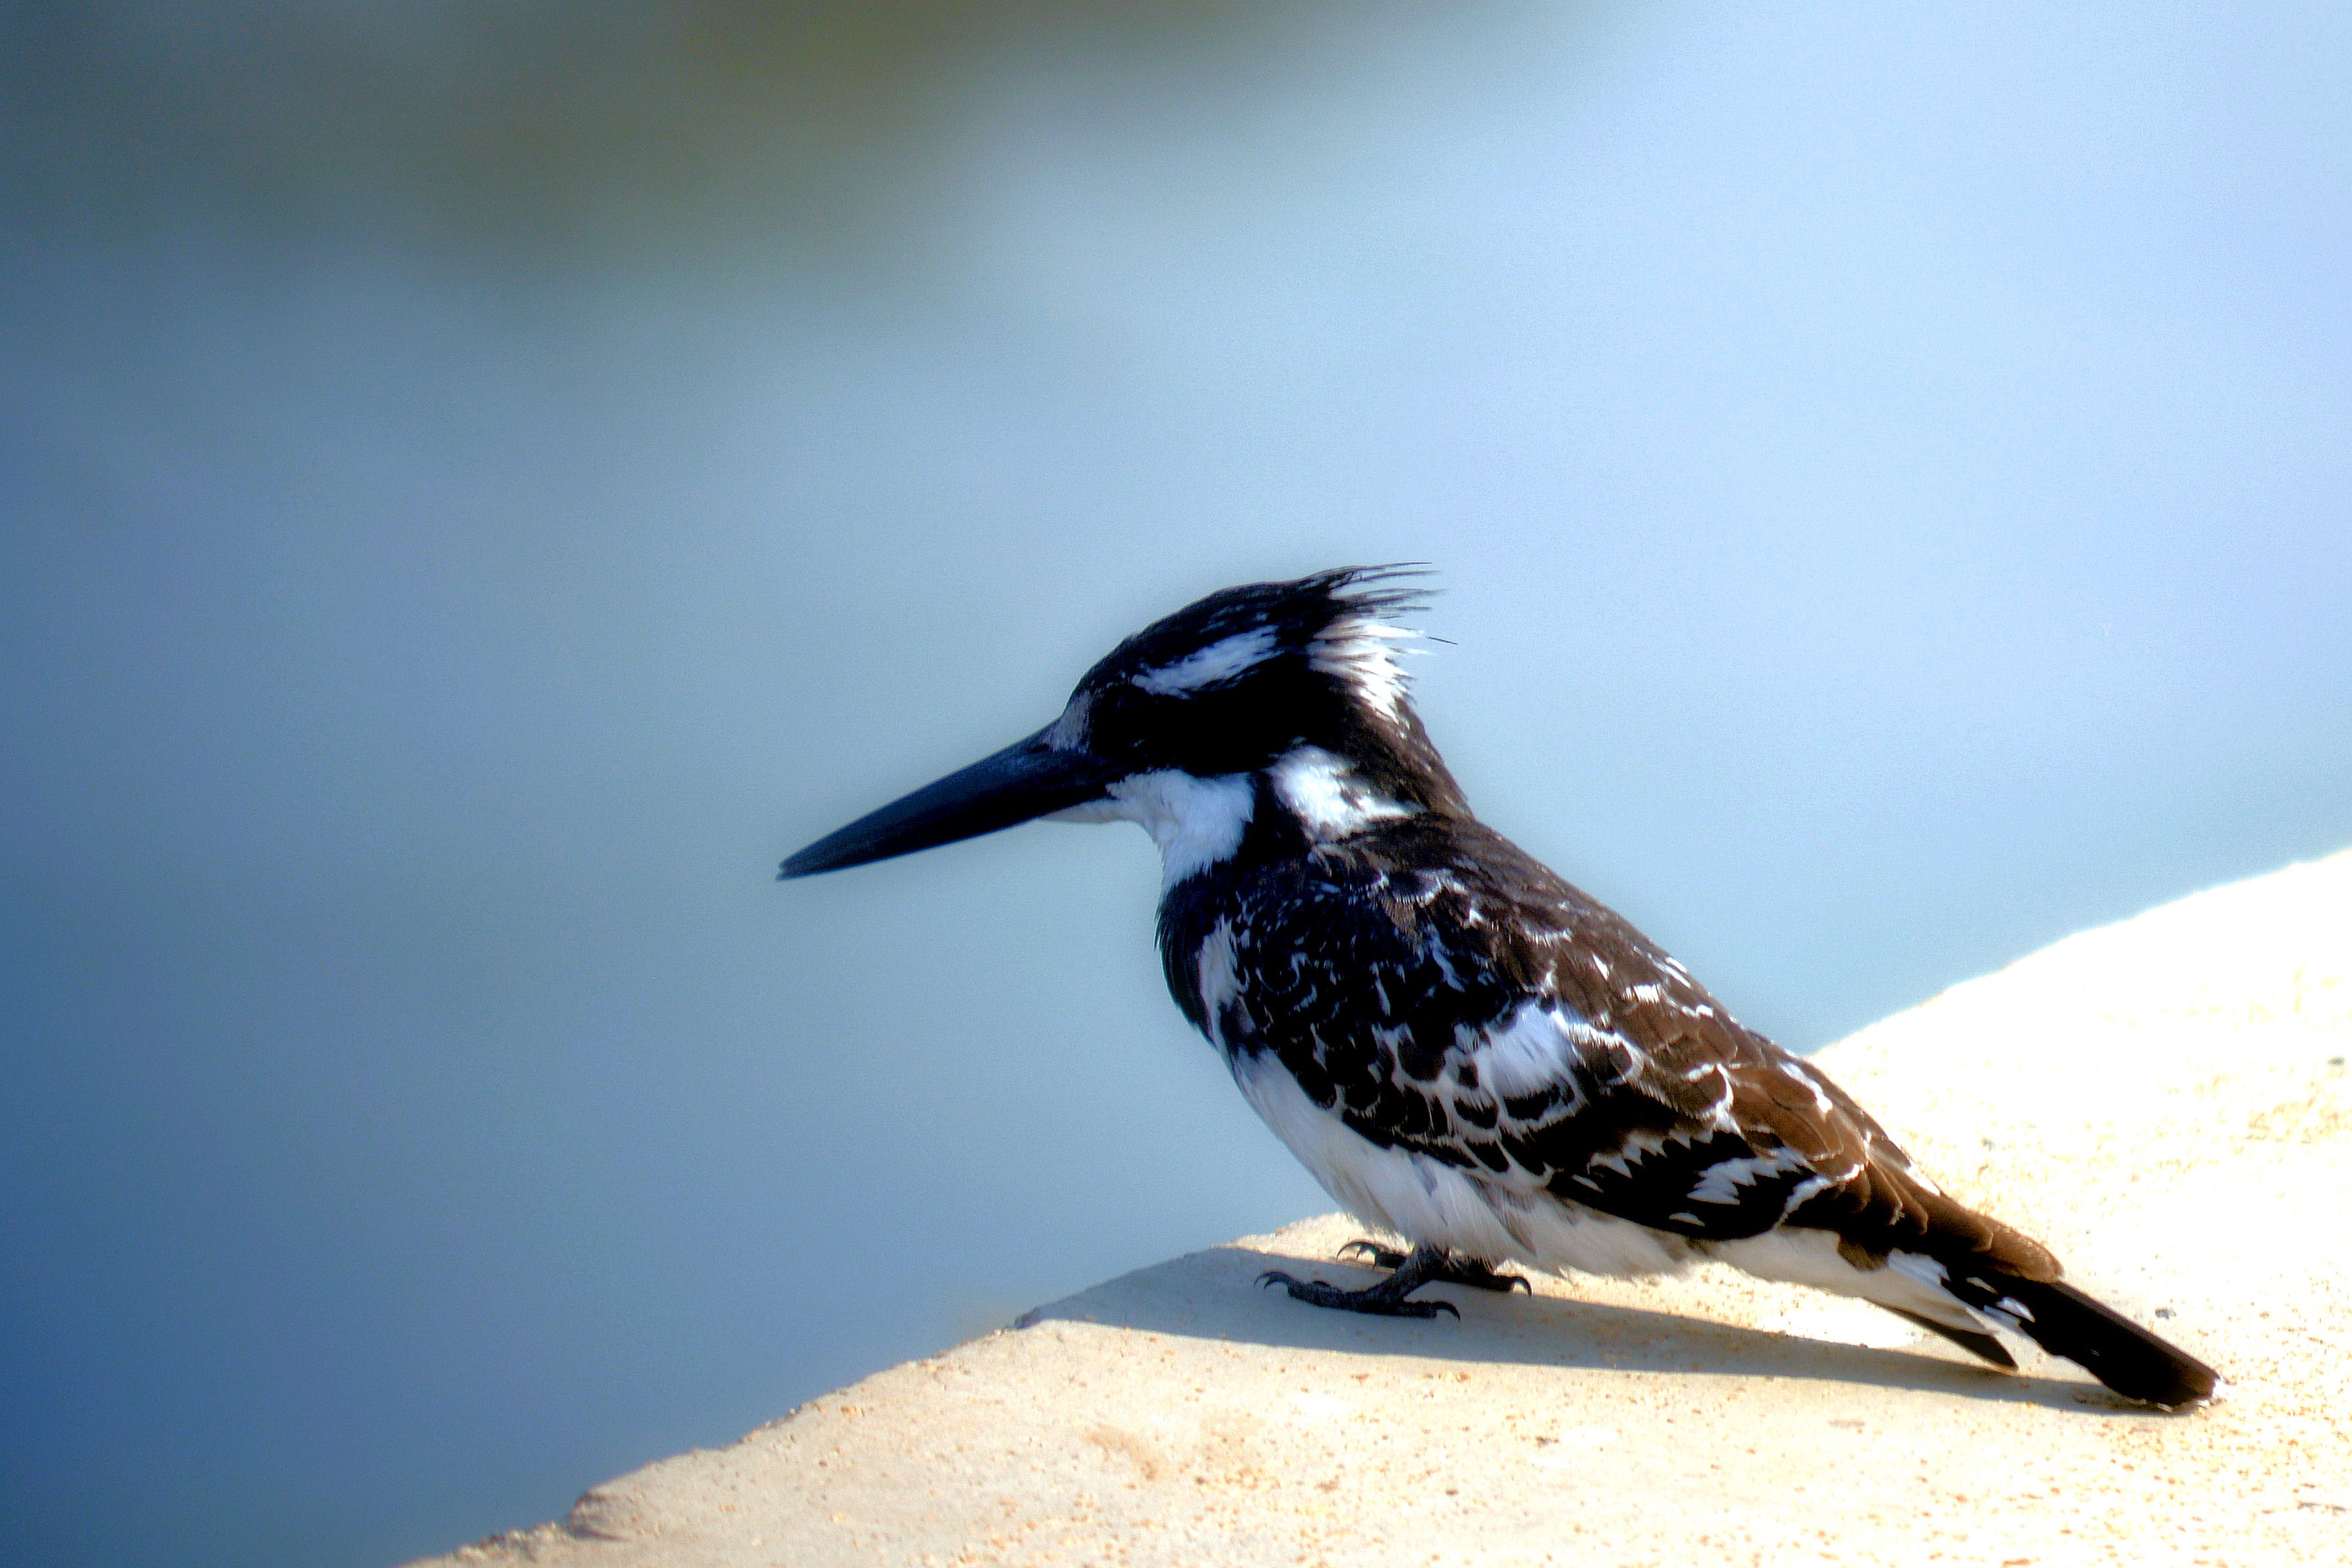
bird, wing, black and white, wildlife, beak, blue, fauna, vertebrate, feathered, long beak, king fischer, perching bird